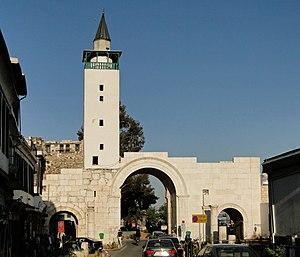
Bab Sharqi à Damas en Syrie
La porte de l'Orient, est une des huit portes de la vieille ville de Damas qui donne du côté de l'orient.